Cash (Chinese coin)

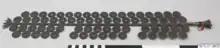
A "coin tree" used to make cash coins

From the 6th century and later, new "mother coins" were cast as the basis for coin production. These were engraved in generally easily manipulated metals such as tin. Coins were cast in sand moulds. Fine wet sand was placed in rectangles made from pear wood, and small amounts of coal and charcoal dust were added to refine the process, acting as a flux. The mother coins were placed on the sand, and another pear wood frame would be placed upon the mother coin. The molten metal was poured in through a separate entrance formed by placing a rod in the mould. This process would be repeated 15 times and then molten metal would be poured in. After the metal had cooled down, the "coin tree" was extracted from the mould (which would be destroyed due to the process). The coins would be taken off the tree and placed on long square rods to have their edges rounded off, often for hundreds of coins simultaneously. After this process, the coins were strung together and brought into circulation.